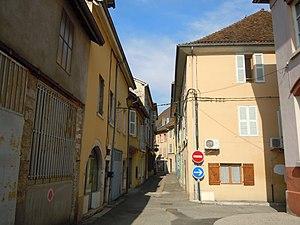
Rue de l'Ancien Collège -Pont-de-Beauvoisin
Le Pont-de-Beauvoisin est une commune française située dans le département de l'Isère, en région Auvergne-Rhône-Alpes et, autrefois rattachée à l'ancienne province du Dauphiné. Elle est adhérente à la communauté de communes Les Vals du Dauphiné depuis le 1ᵉʳ janvier 2017.
La commune du Pont-de-Beauvoisin, dans l'Isère compte 108 voies.